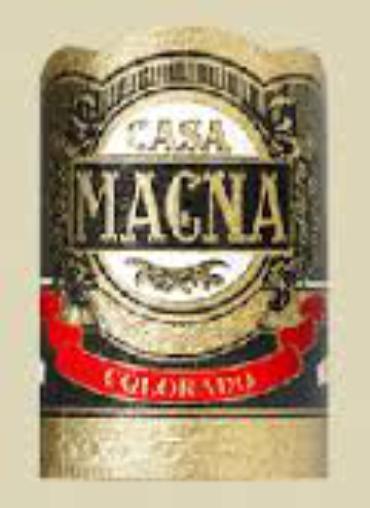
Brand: Casa Magna
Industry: Necessities